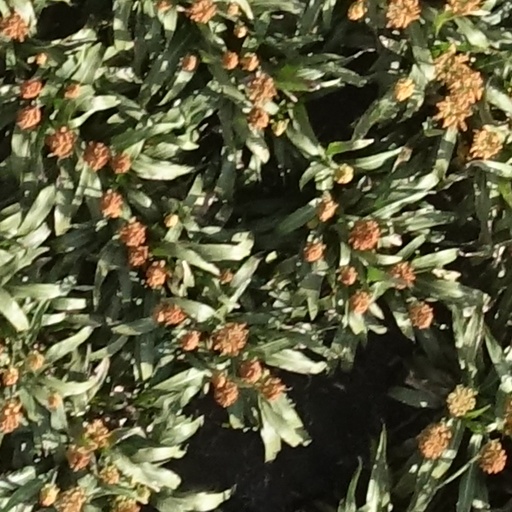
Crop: sorghum